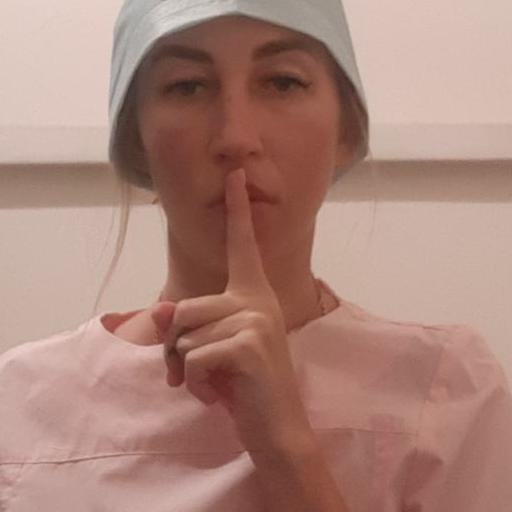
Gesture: mute